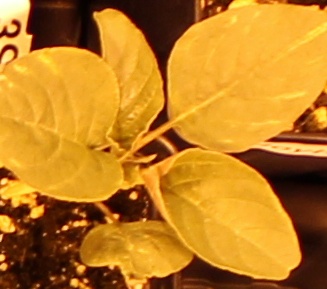
Label: Redroot Pigweed